Bakdash (ice cream parlor)

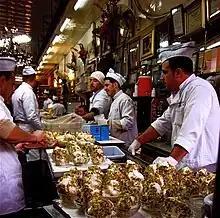
Bakdash in 2009

Bakdash, alternatively romanised as Bakdach, is a landmark ice cream parlor in the Al-Hamidiyah Souq in the ancient city of Damascus. Established in 1895, it is famous for its traditional Middle Eastern "booza"—a mastic frozen dairy dessert. It is noted around the Arab world and has become a popular tourist attraction.